Lloyd Austin

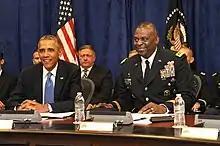

On September 1, 2010, at a ceremony at Al-Faw Palace in Baghdad, Austin was promoted to the rank of general, becoming the Army's 200th four-star general officer and the sixth African American in the U.S. Army to achieve the top rank. He subsequently assumed the role of Commanding General (CG) of United States Forces – Iraq (USF-I), becoming the first African American in history to command an entire theater of war. He was preceded in the role by General Ray Odierno. As CG, USF-I, Austin was the senior military commander in charge of all US and remaining coalition forces in Iraq. Their mission was to advise, train, assist, and equip the Iraqi Armed Forces and the security agencies part of the Ministry of the Interior. As commander, Austin requested an additional troop presence in Iraq from 14,000 to 18,000.